David McCampbell

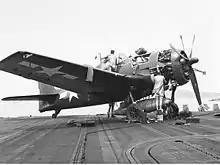
McCampbell's F6F-5 Hellcat fighter on board the aircraft carrier USS Essex 30 July 1944

McCampbell formed Fighter Squadron 15 (VF-15) on September 1, 1943 and led the squadron before being reassigned as Commander of Air Group 15 (CAG-15) in February 1944 to September 1944. As Commander, Carrier Air Group (CAG) 15, he was Commander of the Air Group (fighters, bombers, and torpedo bombers) when the group was embarked on the aircraft carrier . From April to November 1944, his group saw six months of combat and participated in two major air-sea battles, the First and Second Battles of the Philippine Sea. During the more than 20,000 hours of air combat operations before it returned to the United States for a rest period, Air Group 15 destroyed more enemy planes (315 airborne and 348 on the ground) and sank more enemy shipping than any other Air Group in the Pacific War. Air Group 15's attacks on the Japanese in the Marianas and at Iwo Jima, Taiwan, and Okinawa were key to the success of the "island hopping" campaign.